Citgo

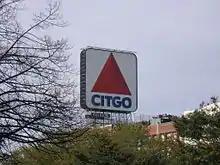
The Boston Citgo sign as seen from Lansdowne Street in Boston

Although primarily associated with lubricants, starting on October 1, 2003, Citgo began offering the Mystik brand name as a retail name.